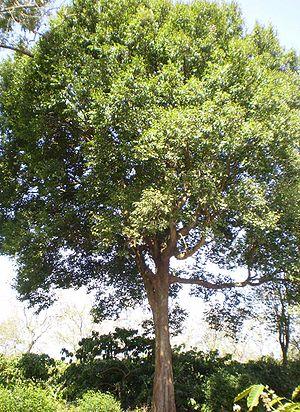
Irvingia malayana